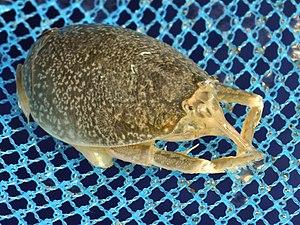
Hippa est un genre de crustacés décapodes de la famille des Hippidae.
Les Hippidae sont une famille de crustacés décapodes du groupe des Anomura. On les appelle souvent « crabes-taupes », car ils vivent enterrés dans le sable.